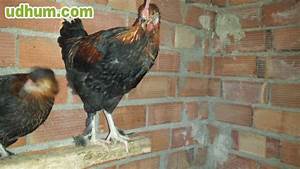
Label: chicken